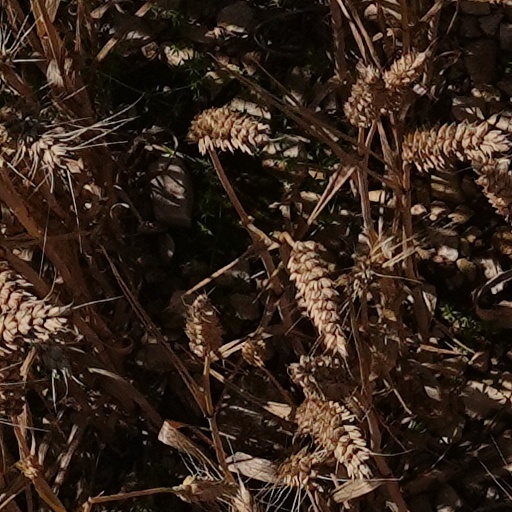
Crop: wheat